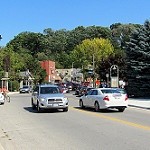
Label: street